T. Madhava Rao

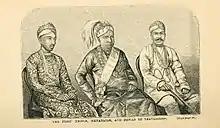
Madhava Rao with "(from left)" the heir-apparent Visakham Thirunal and the Maharaja of Travancore, Ayilyam Thirunal

At that time the entire administration of the state was in a disorganised state, public treasuries were empty and large arrears of payments in way of salaries and otherwise were pending. The Maharajah had already taken a loan from the Sri Padmanabhaswamy Temple of Trivandrum and adding the subsidy to be paid to the British Government, the state of affairs was bad enough to deter anyone from taking up the post of Dewan. Soon after Madhava Rao's appointment, the Shanar agitations took place in Travancore which added to the problems of the state.